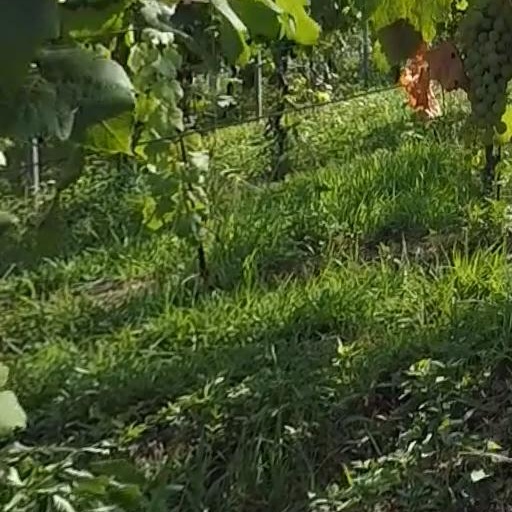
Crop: grape